Jersey Shore

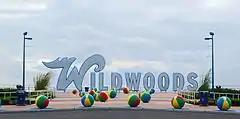
A sign for the Wildwoods on the Wildwood boardwalk

Manasquan has an active downtown area defined by its Main Street, lined with small businesses and original Victorian houses. It is home to a historic 540-seat theatre, named after the Native American tribe that inhabited the land before European settlement. Built in 1938 as a movie house, it converted during May 1994 to a professional theatre. Over the course of the 20th century, much of the traditional neighborhood beach bungalows were demolished and replaced with dwellings to accommodate larger single families, helping turn Manasquan into a predominately year-round residential community, easing the focus on summer tourism.